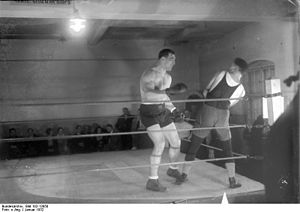
Primo Carnera
Primo Carnera i 1932
Primo Carnera var en italienske verdensmester i sværvægtsboksning 1933-34.